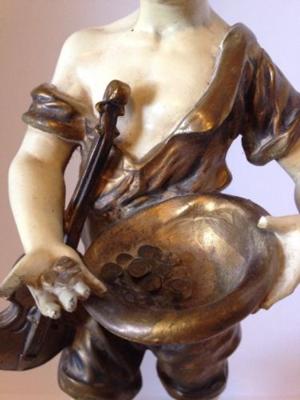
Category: table